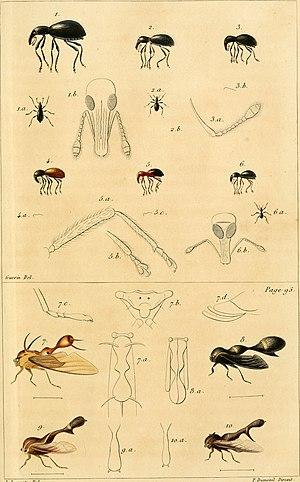
Le genre Heteronotus rassemble des insectes hémiptères de la famille des Membracidae dont les espèces présentent un prothorax et une carène pronotale prolongés en appendice prothoracique également dénommé casque développé en formes anomales.